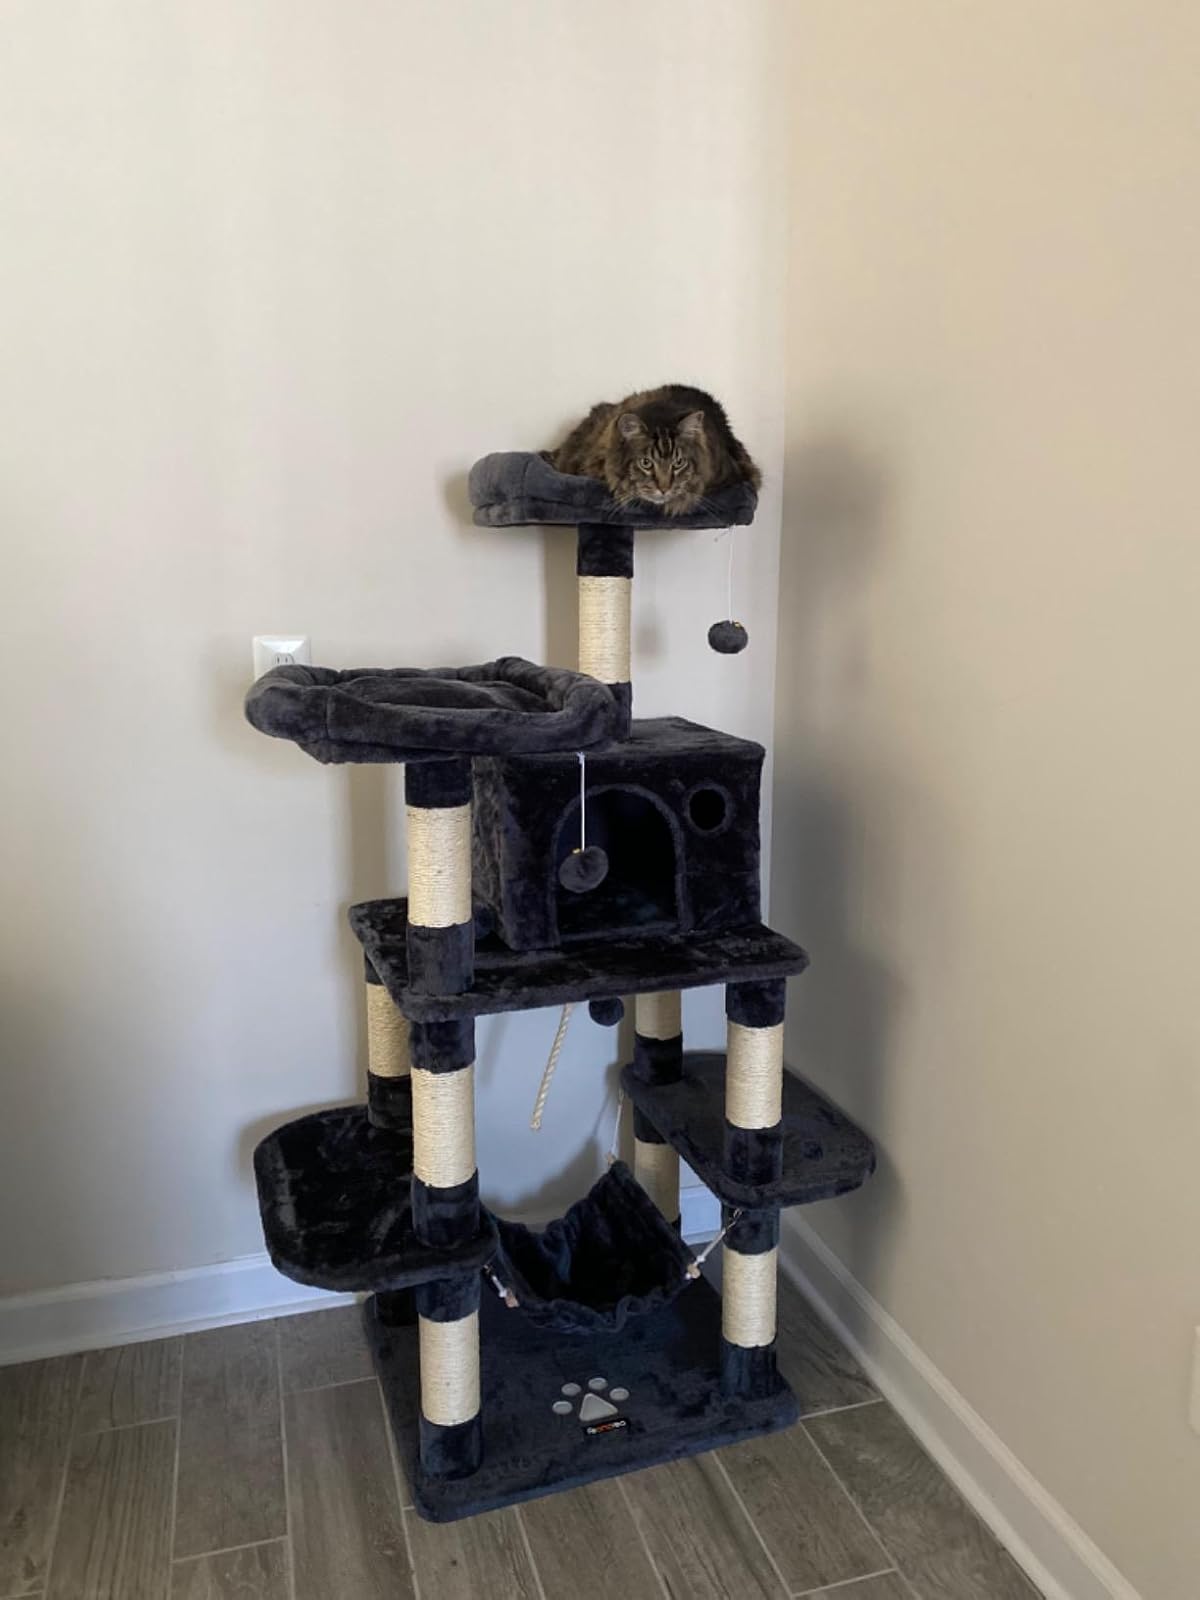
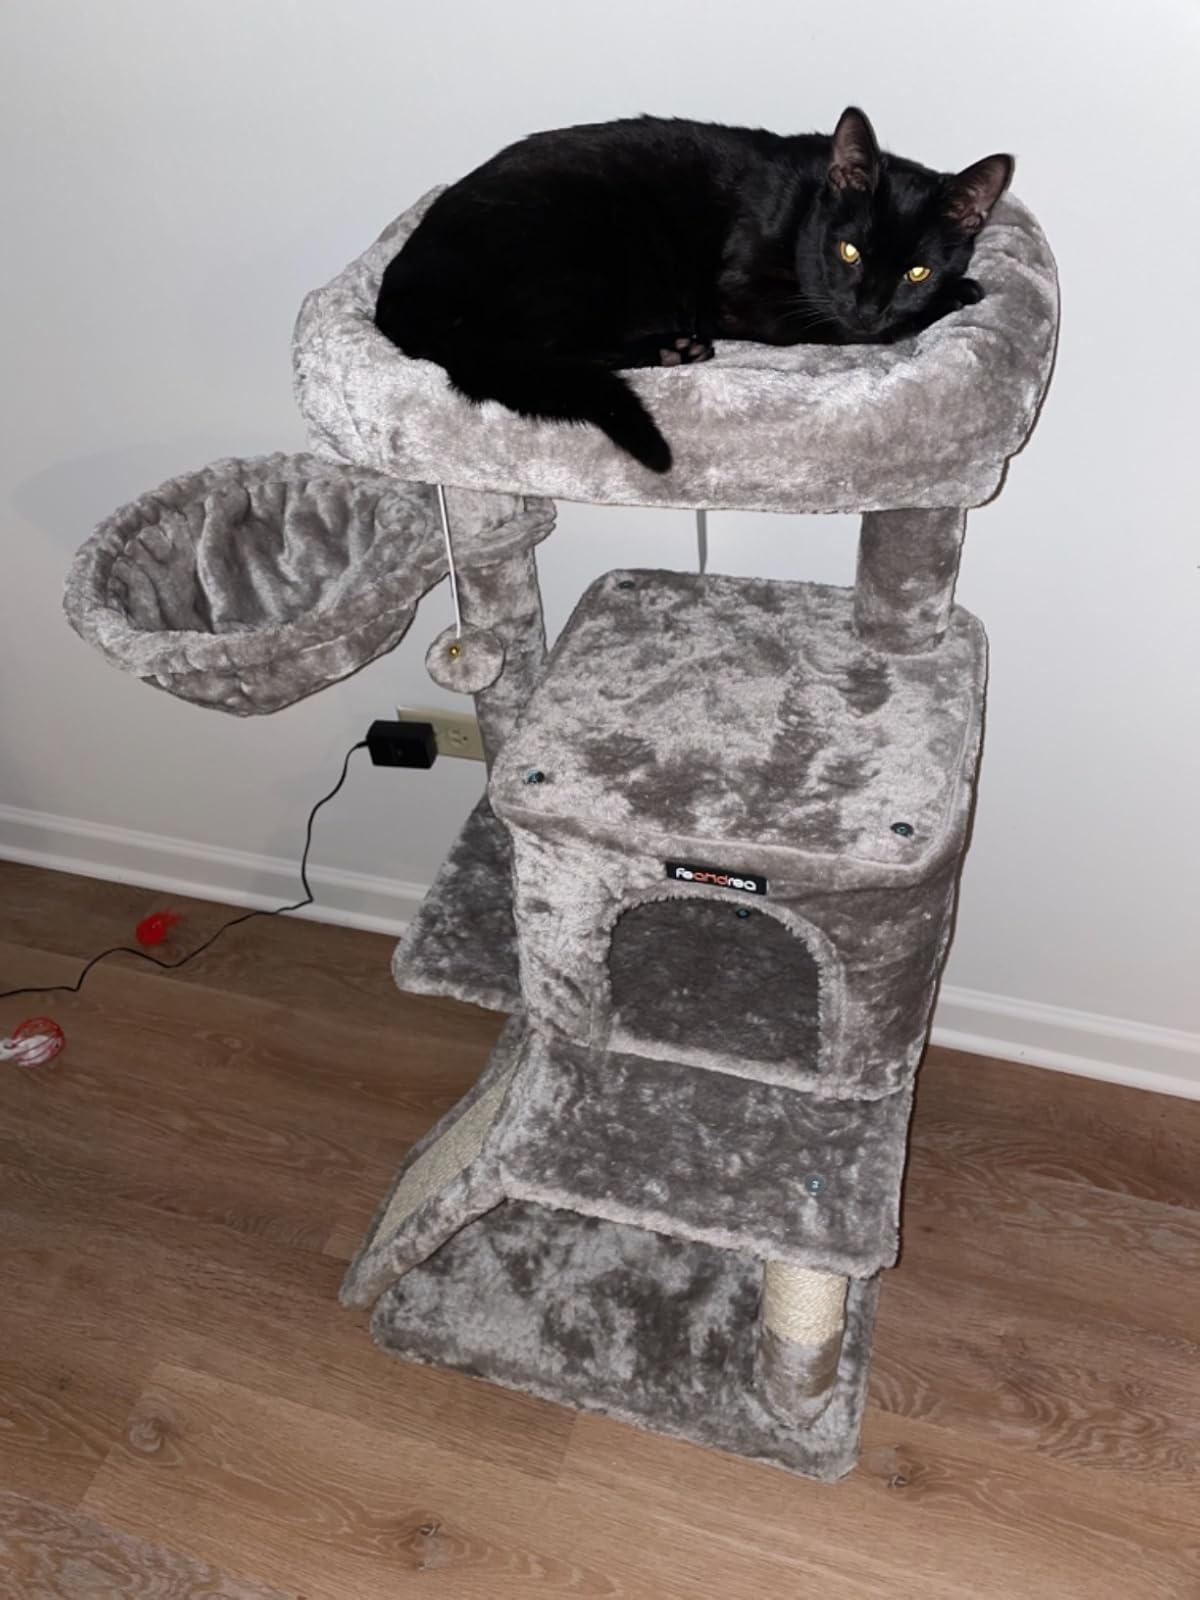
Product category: items_cat tree
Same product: no